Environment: real
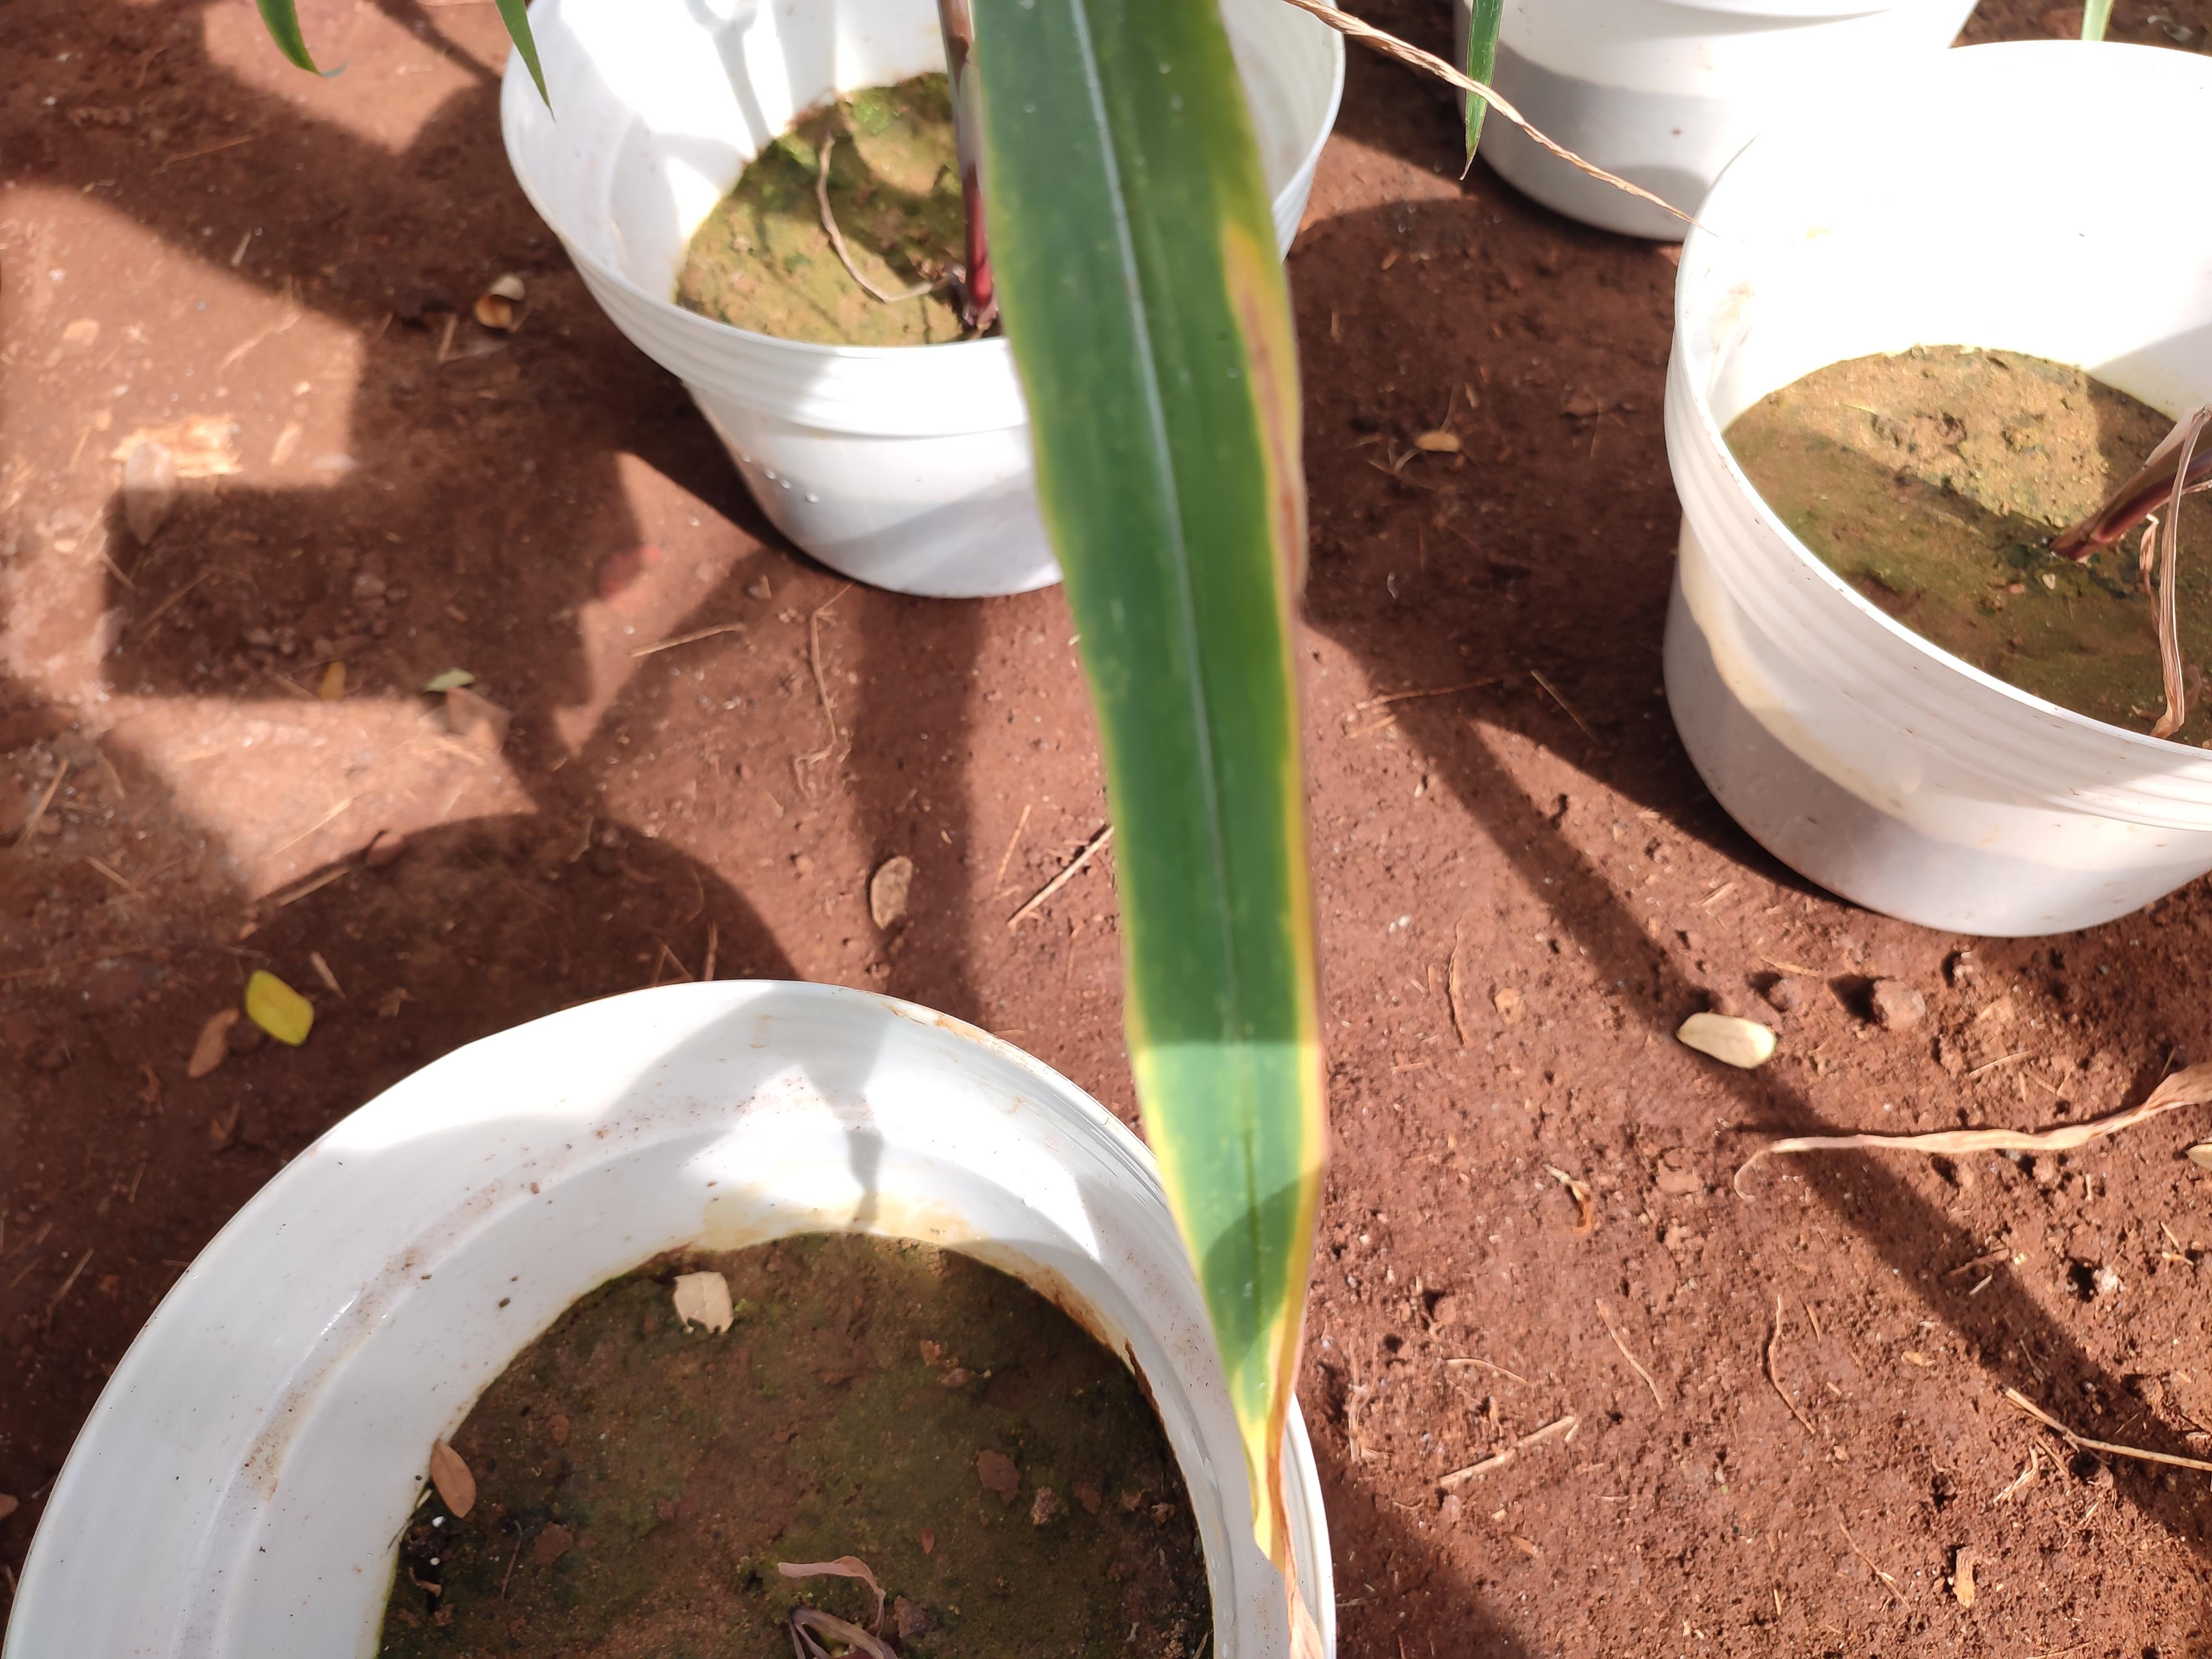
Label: potassium_deficiency